Edward Habershon

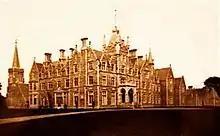
Duncrub House

A large reconstruction of an ancient house, undertaken in 1849-1851. The result was described by the architectural historian John Newman as a "Neo-classical monster".